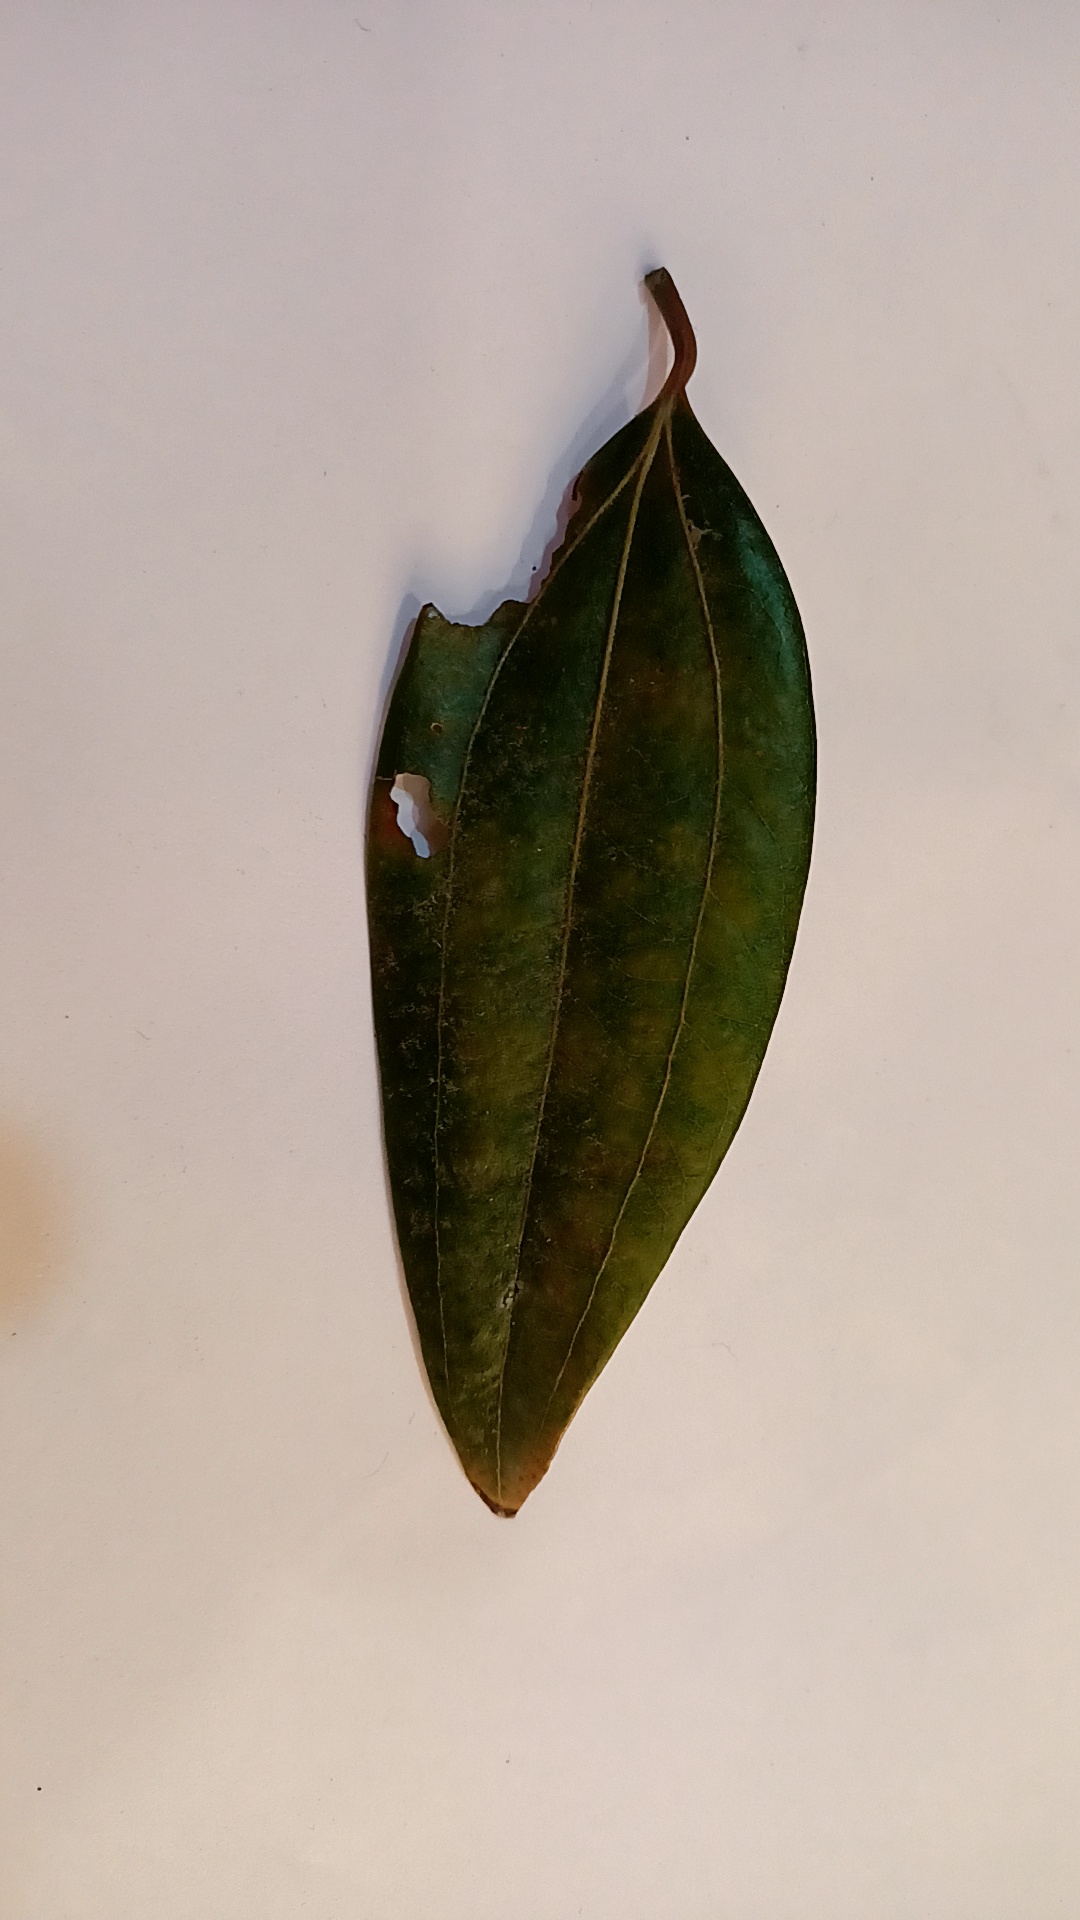
Label: Disease